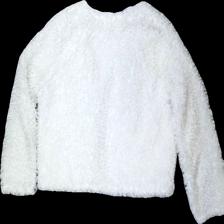
View: back
Type: Cardigan
Category: Ladies
Brand: Gina Tricot
Colors: White
Material: 100% polyester
Cut: Regular
Size: S
Season: All
Damage location: top center
Price range: 50-100
Recommended usage: Reuse
Description: vit fluffig kofta